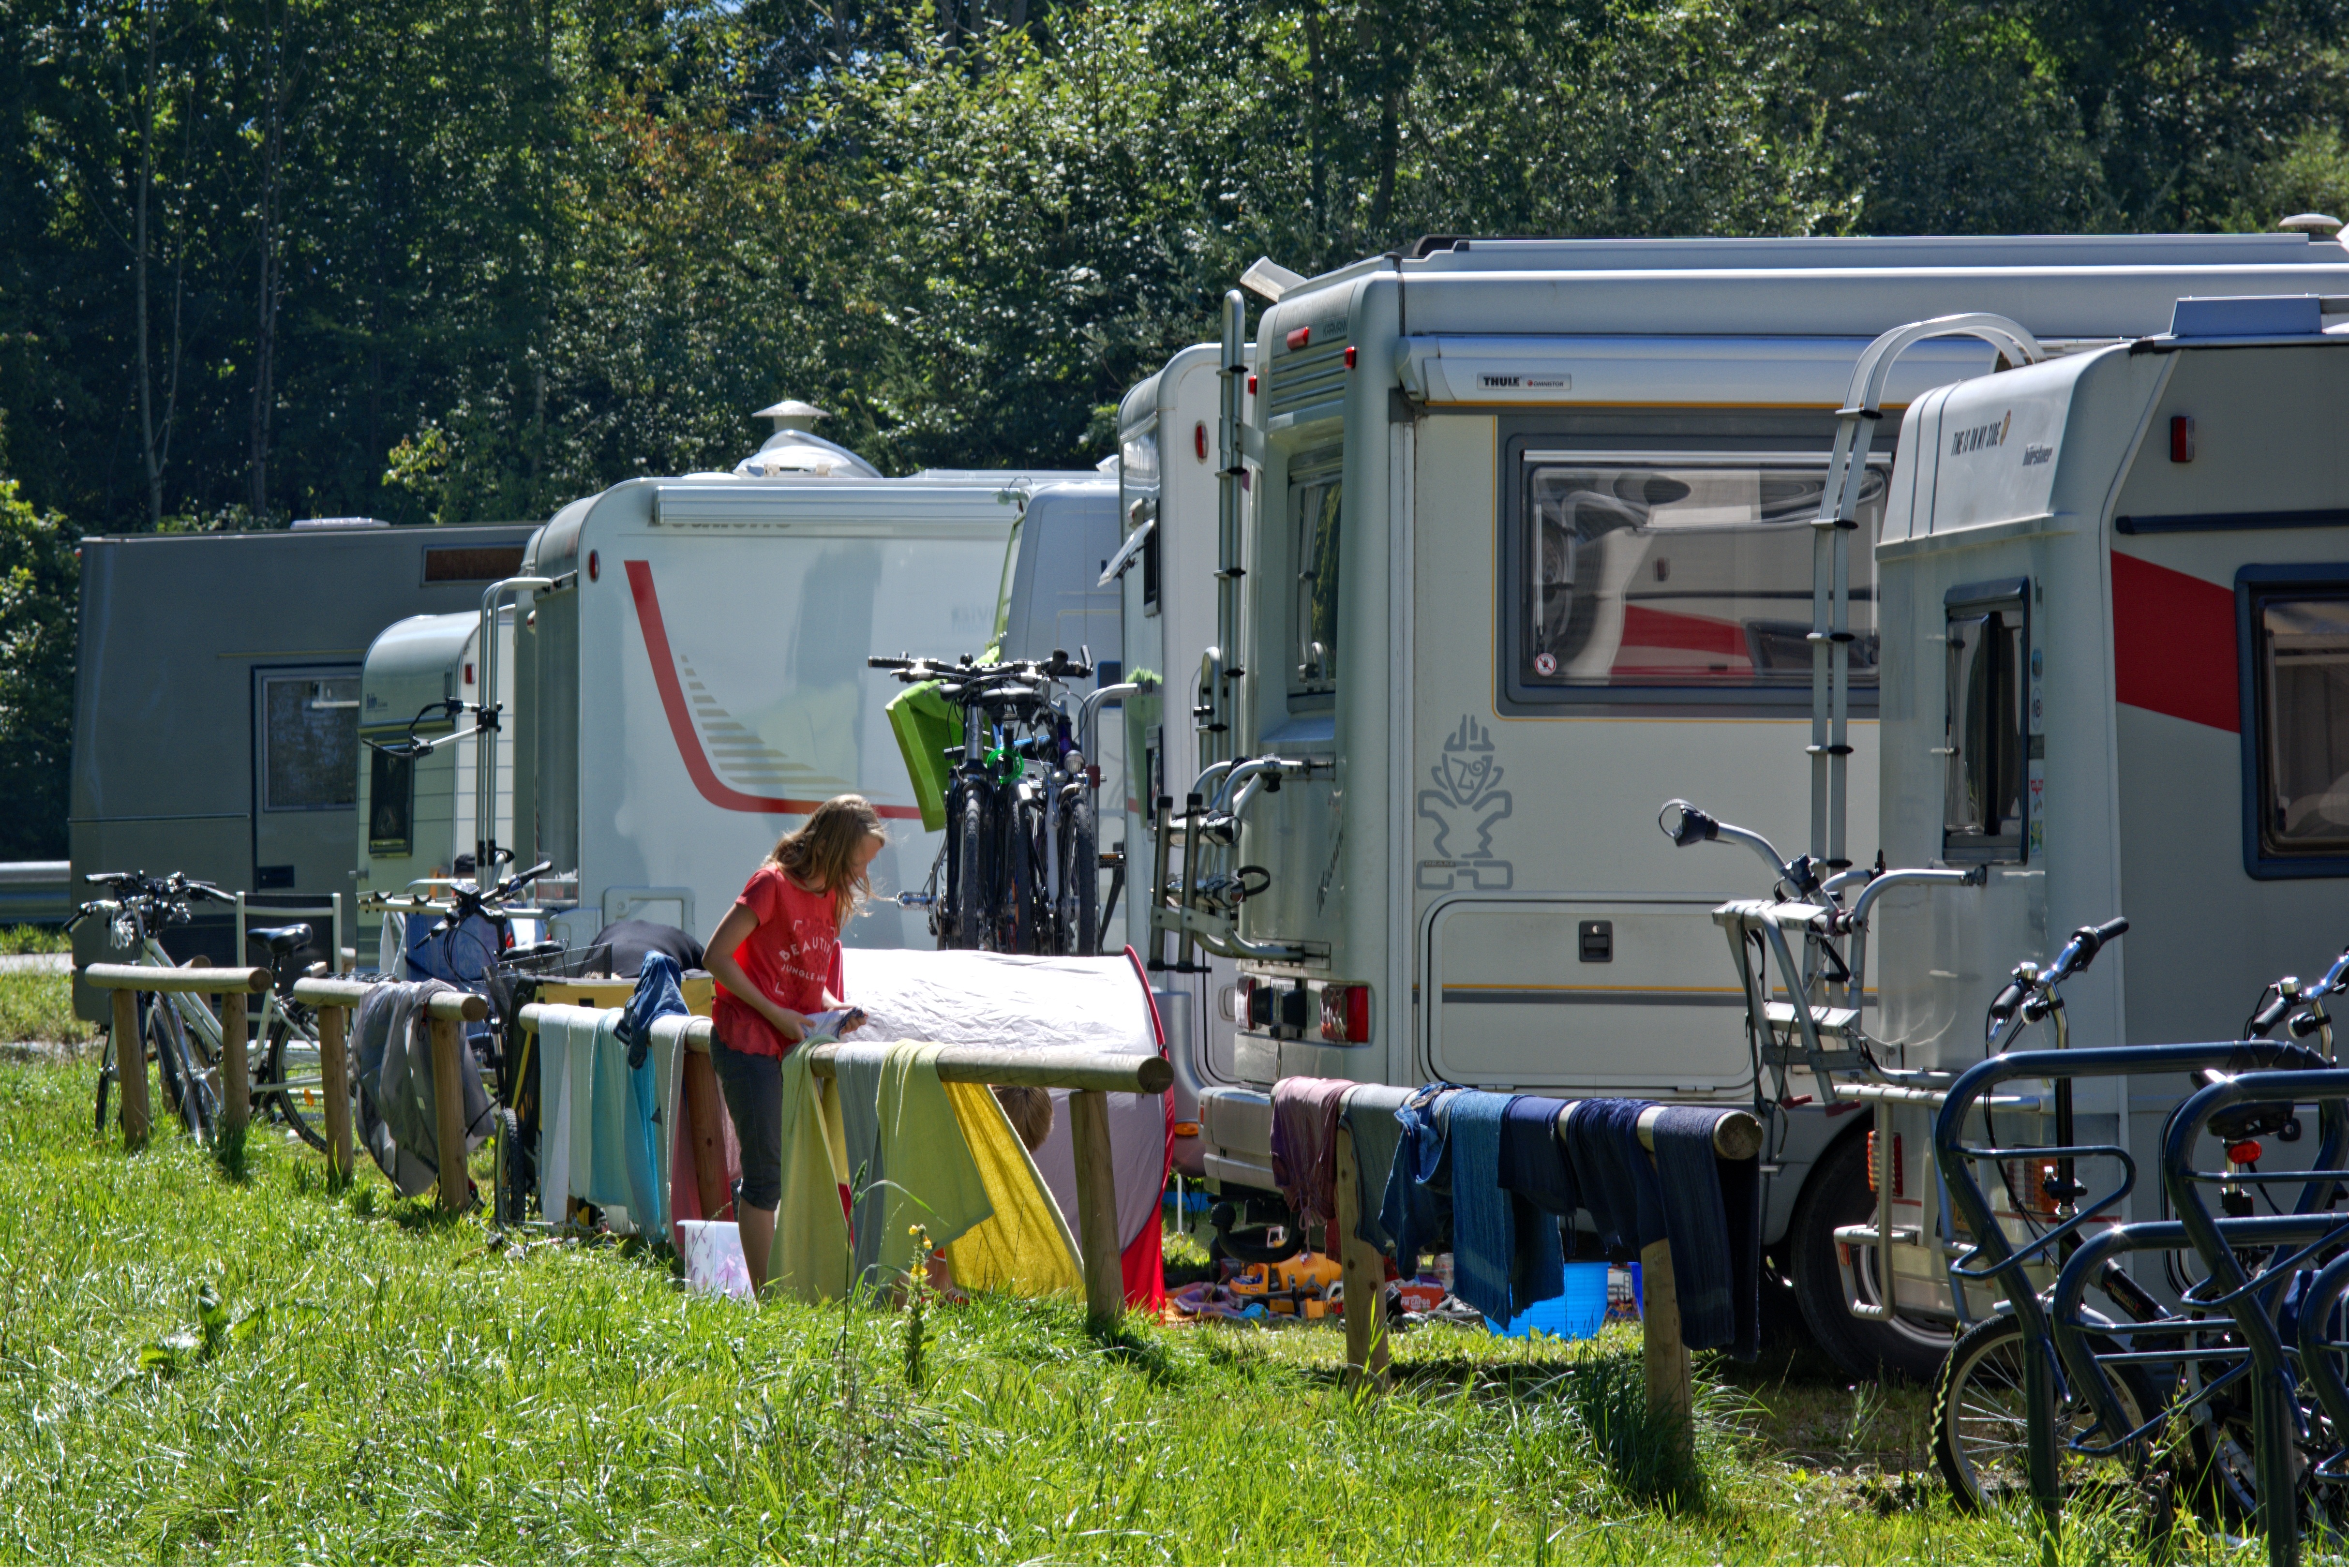
asphalt, transport, truck, vehicle, holiday, rest, camping, locomotive, waste, interruption, resting place, recovery, click, mobile home, rest pause